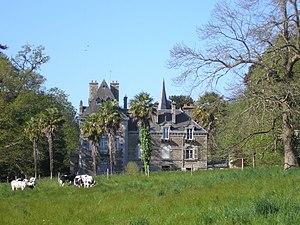
Plomb (Normandie, France). Le château de la Foulerie.